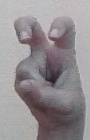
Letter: toot